List of defunct newspapers of North Carolina

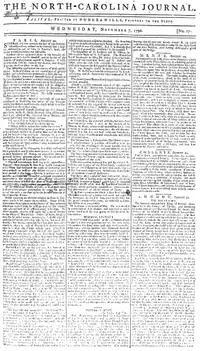
Halifax's "North-Carolina Journal", 1792

Most of the newspapers started in North Carolina in the 18th century no longer exist. The first newspaper, the "North Carolina Gazette", was published in New Bern, North Carolina. These defunct newspapers of North Carolina were replaced by newspapers that started in the 19th century. With the progress of technology, introduction of social media, and trend towards corporate conglomerate ownership many newspapers did not survive in the 20th and 21st century.